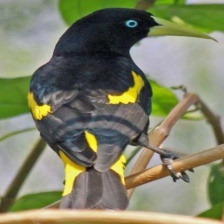
Species: YELLOW CACIQUE
Scientific name: CACICUS CELA